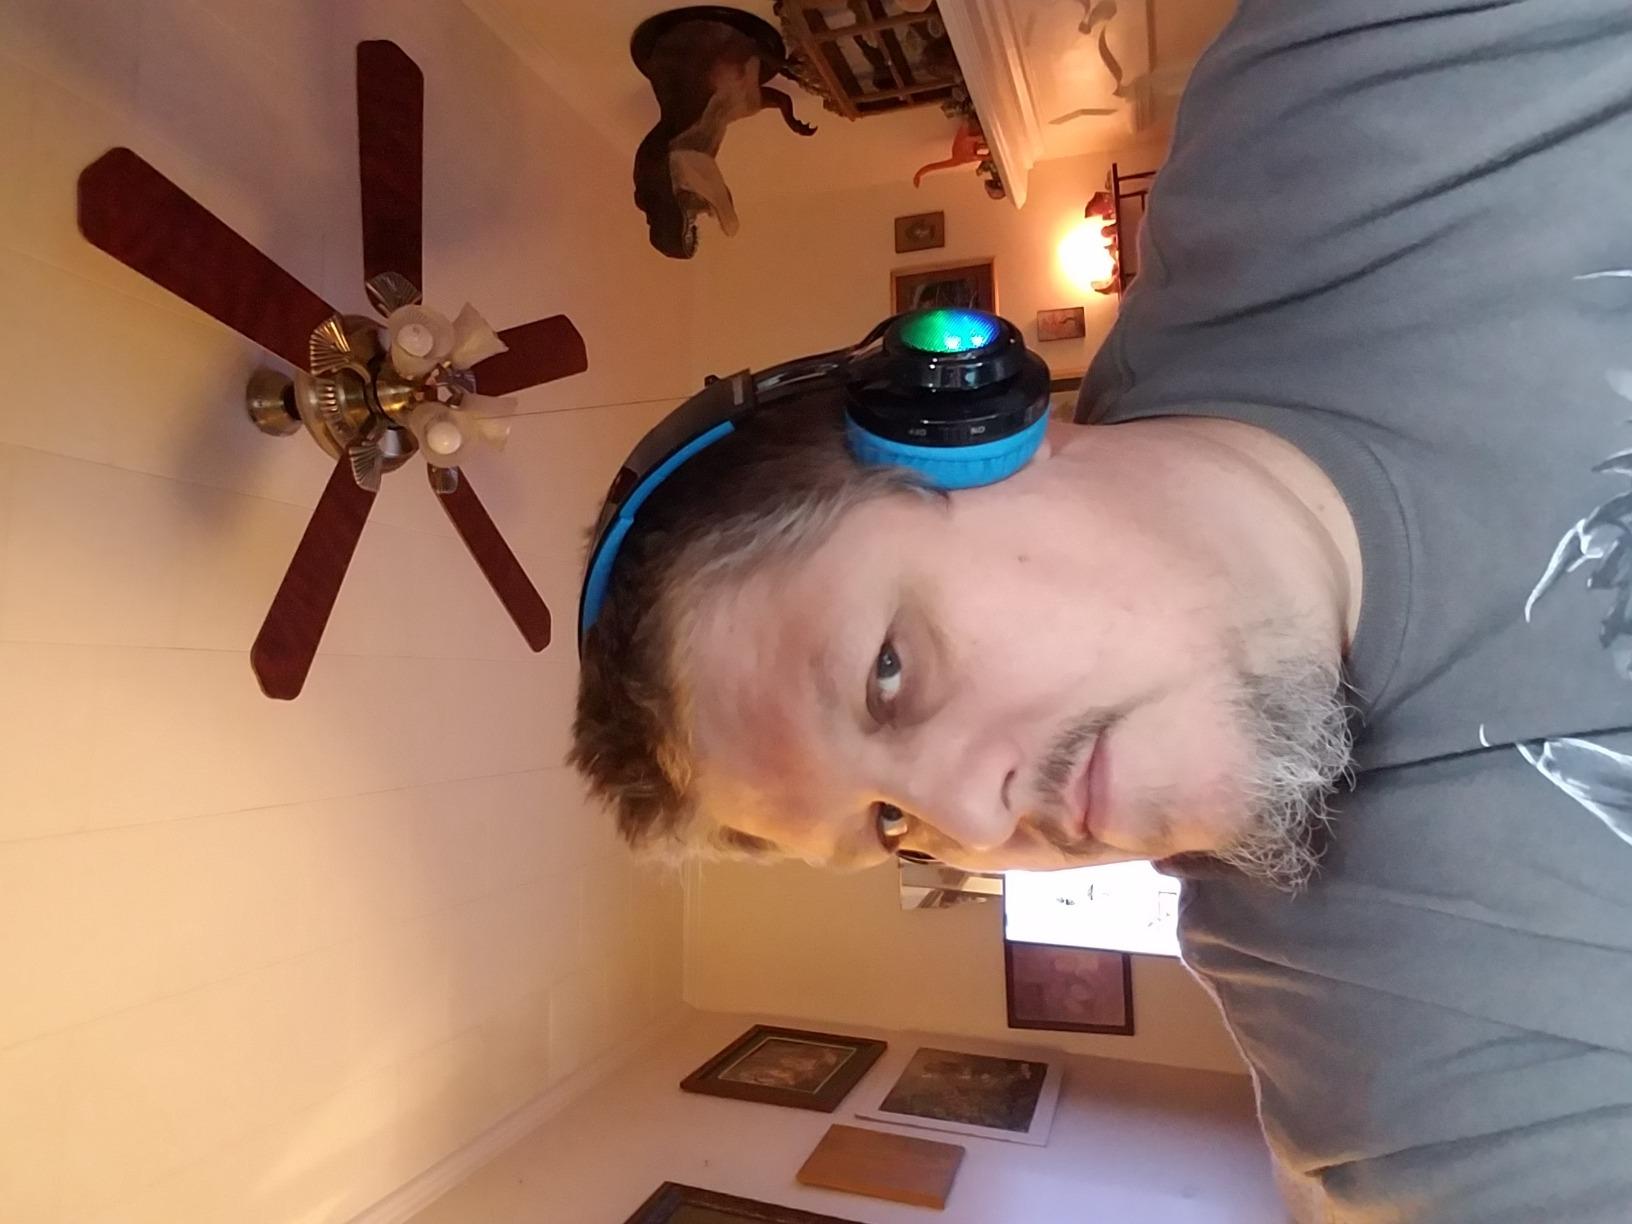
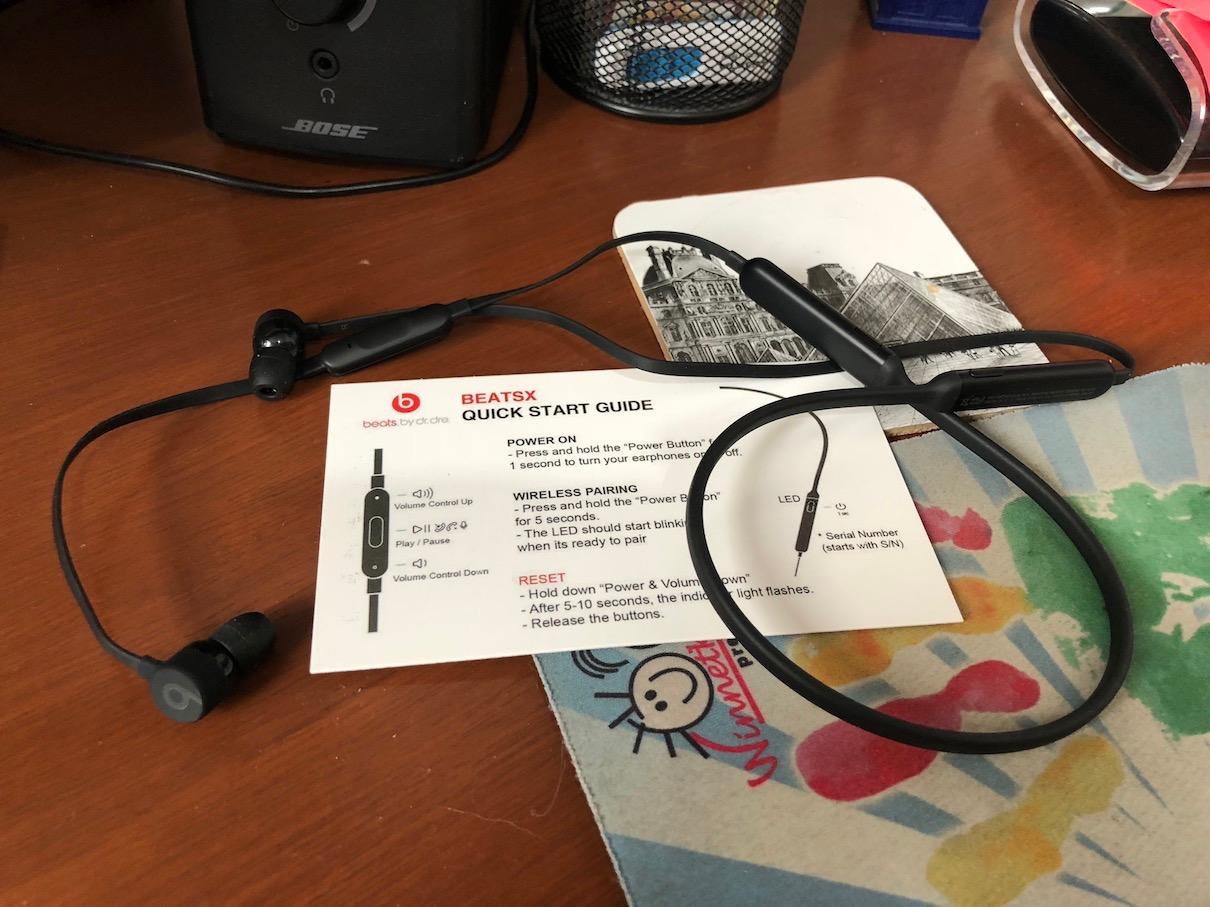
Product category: headphones
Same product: no